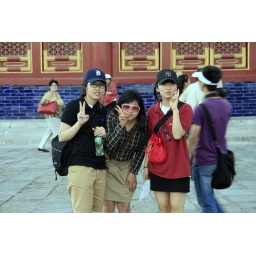
three cute girls, i met in Temple of Heaven. if you are friend of girl and notice she.